4 Park Avenue

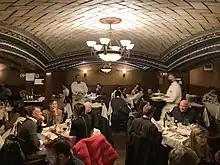
One of the remaining vaults of the former bar room, which has housed Wolfgang's Steakhouse since 2004

The former Crypt, now the main dining room, consists of nine bays in a three-by-three grid. The ceiling is supported by freestanding square piers in the center of the space, with wooden wainscoting. The walls contain engaged pilasters and formerly included lighting sconces. The bar room has a freestanding counter on the eastern wall, and several doorways on the walls have been modified or removed. The bar's original floor was made of marble, but this has since been covered by multiple types of materials, including carpets and hexagonal ceramic tiles.